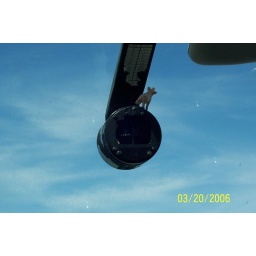
PIGS FLY!pig pig flying in the cessnaRifferweenieREDO 070\